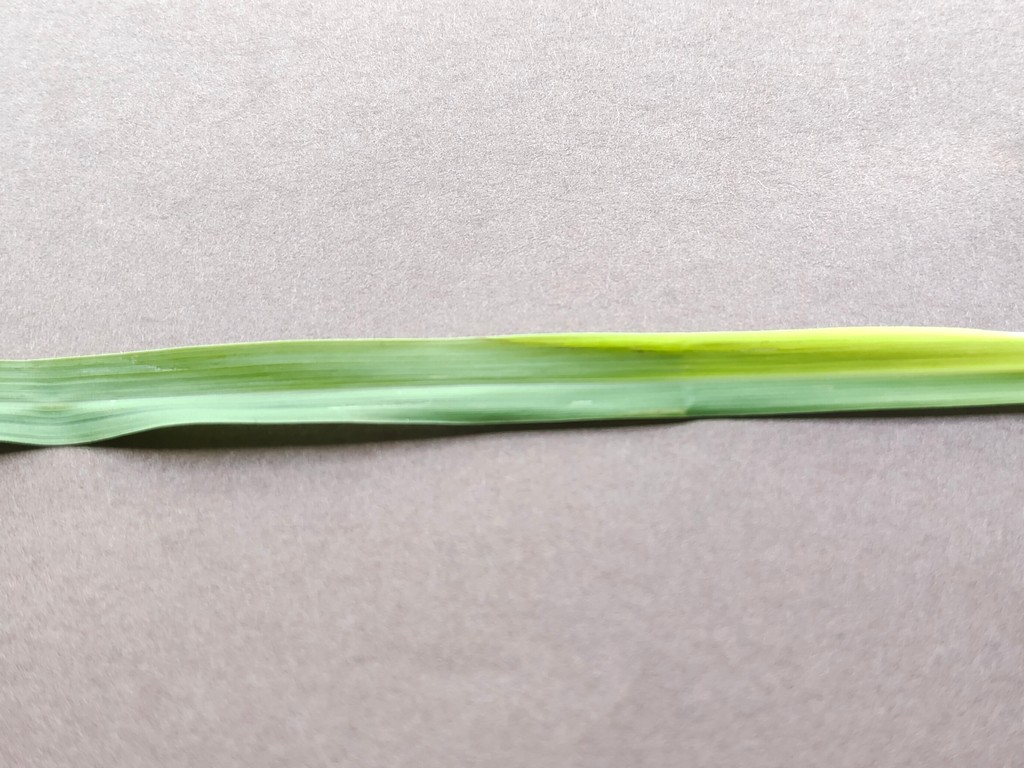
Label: Healthy